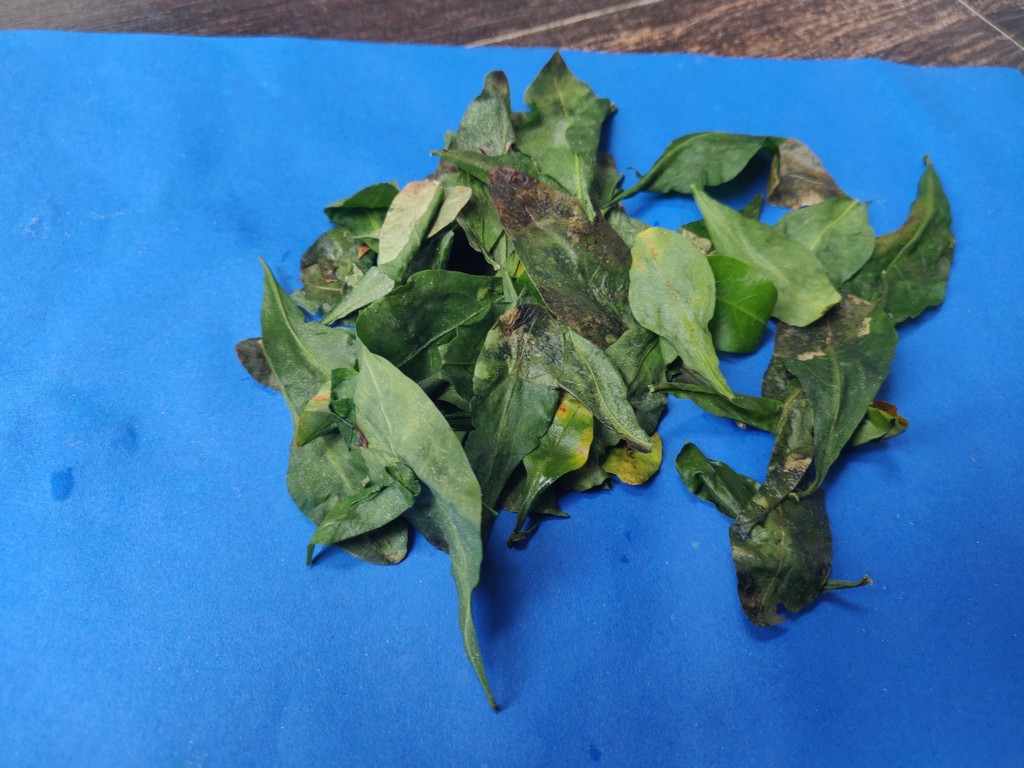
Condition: Unhealthy
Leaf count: multiple
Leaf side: unknown